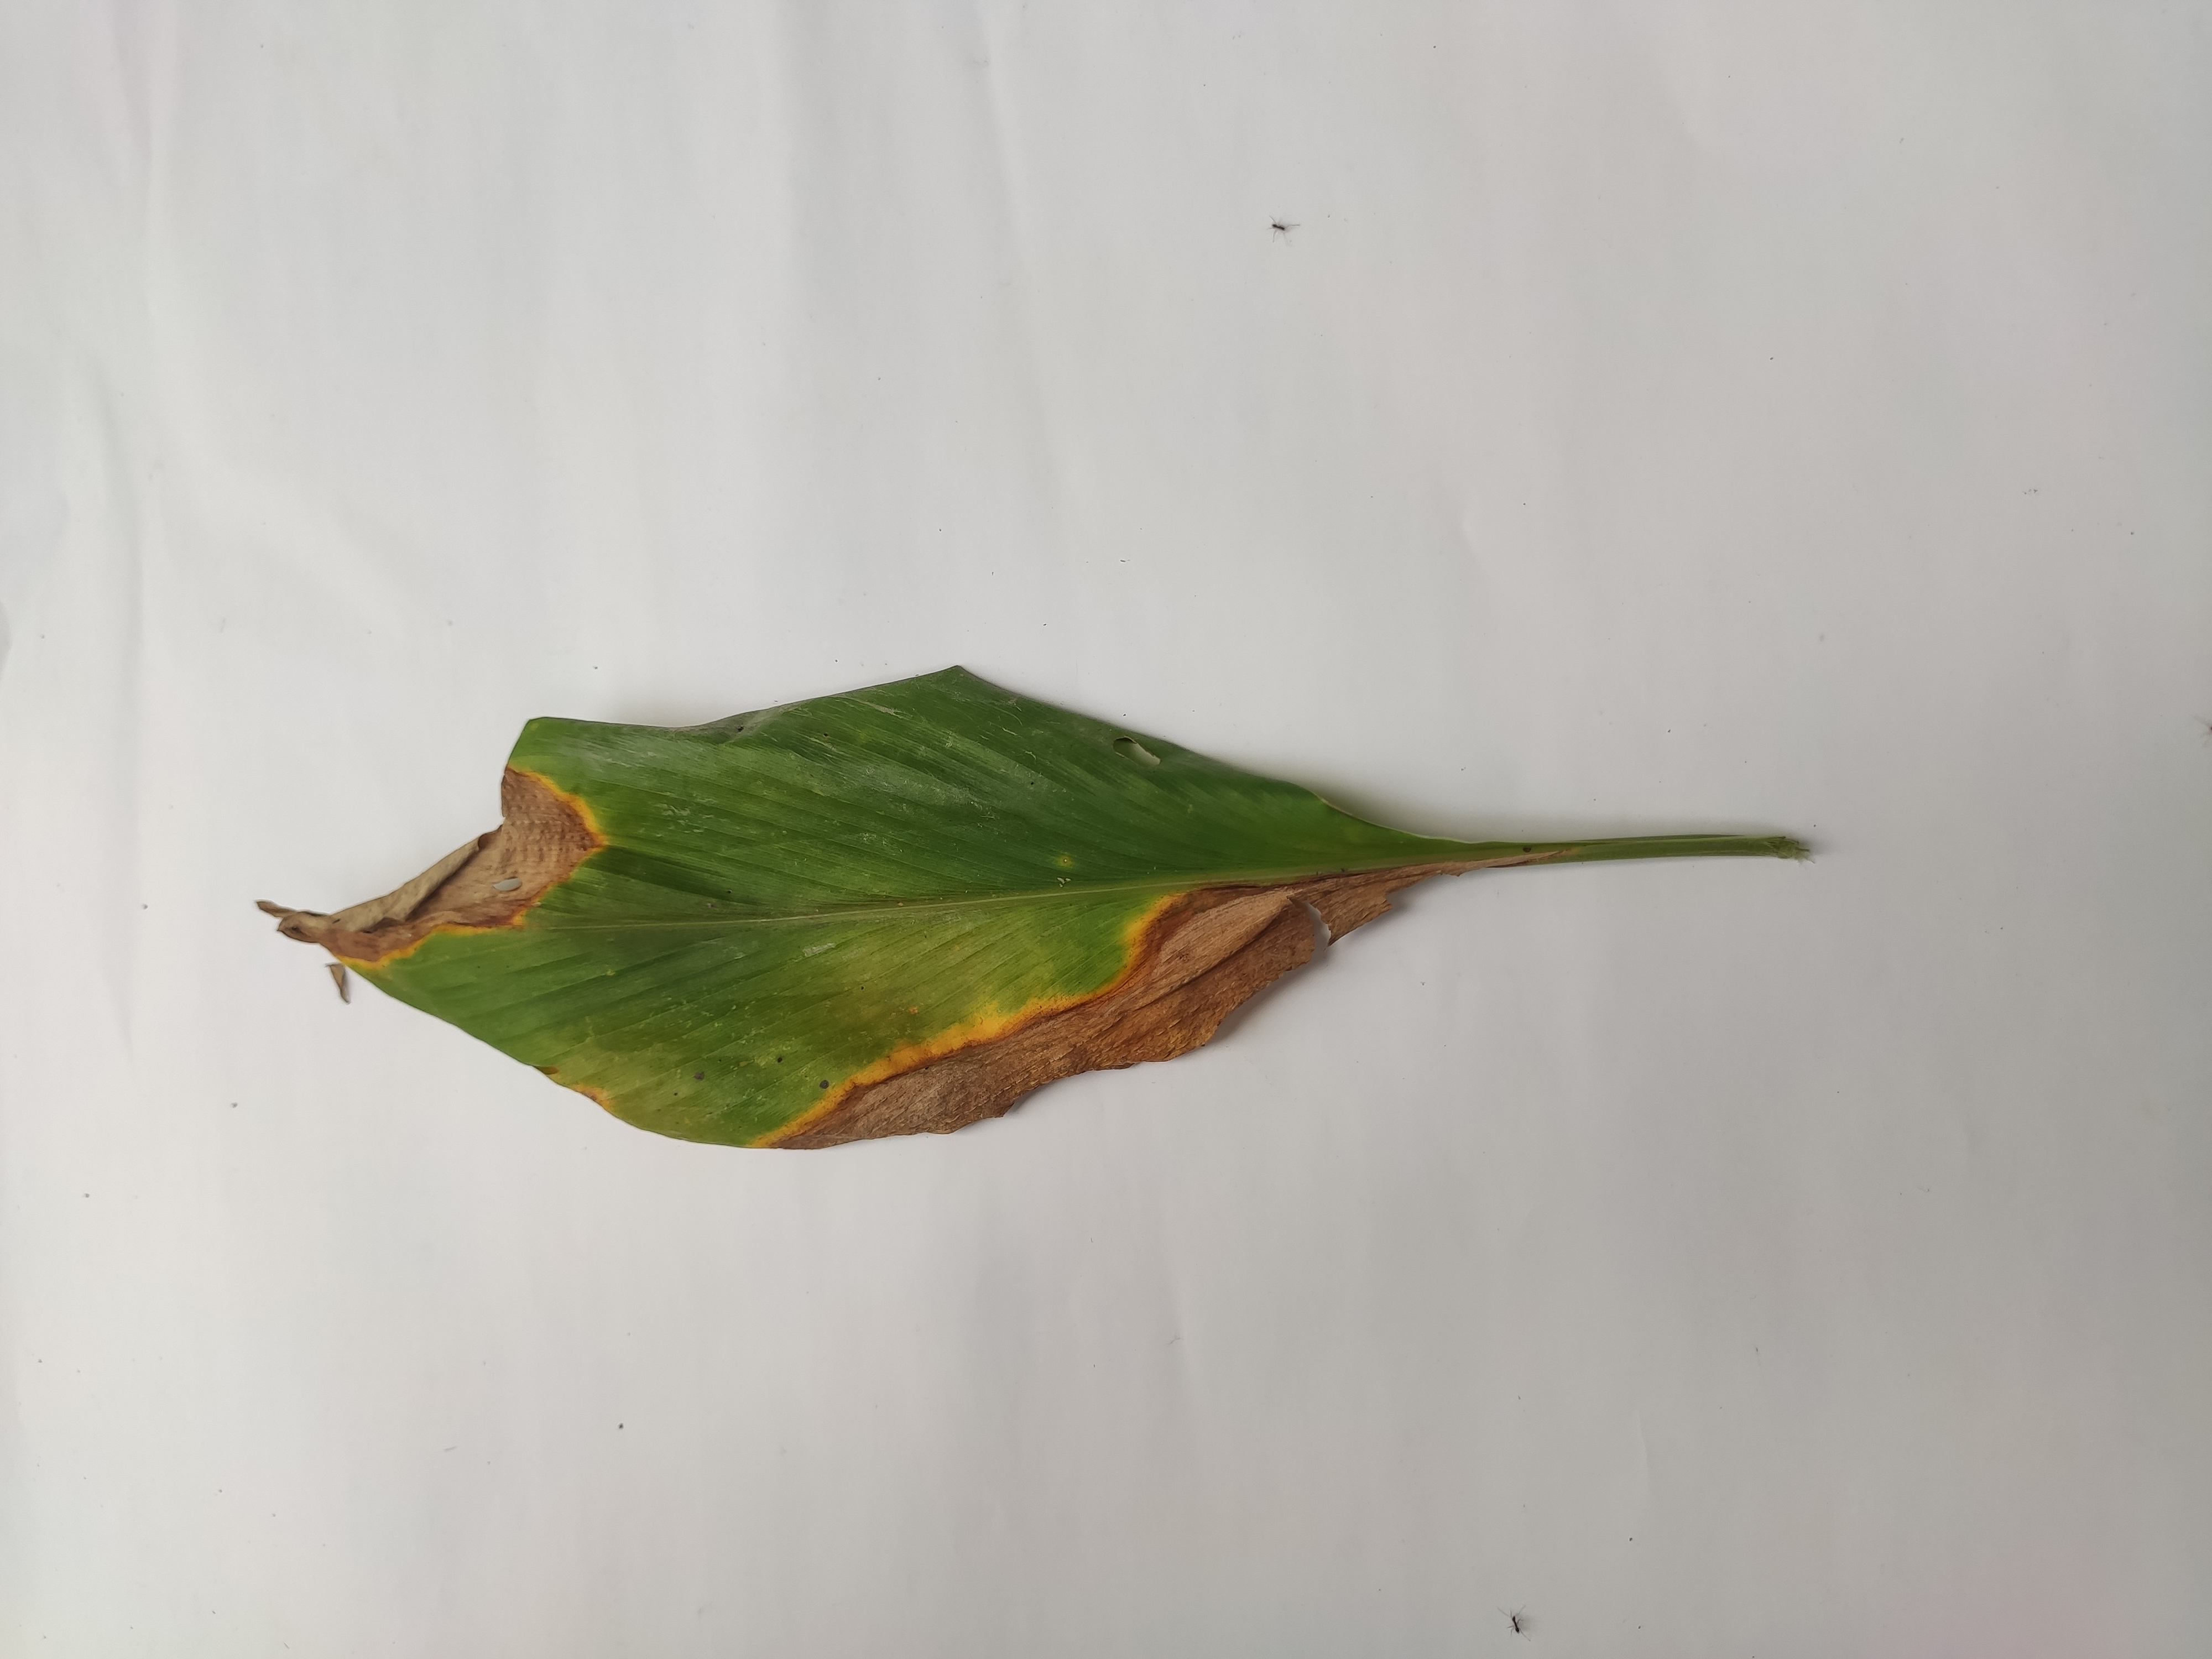
Label: Blotch